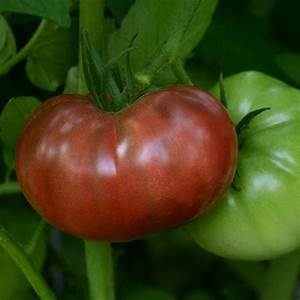
Label: tomato